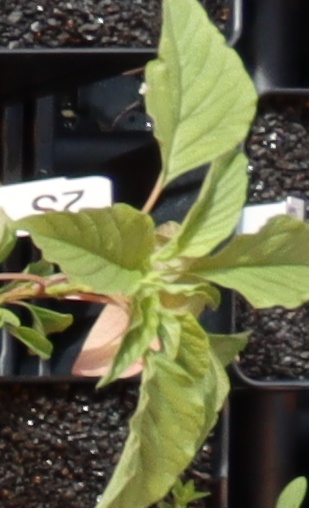
Label: Palmer Amaranth